Tara Grinstead murder case

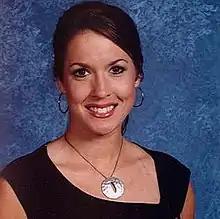

Tara Faye Grinstead (born November 14, 1974) was an American high school history teacher from Ocilla, Georgia, who went missing on October 22, 2005, and was declared dead in 2010.